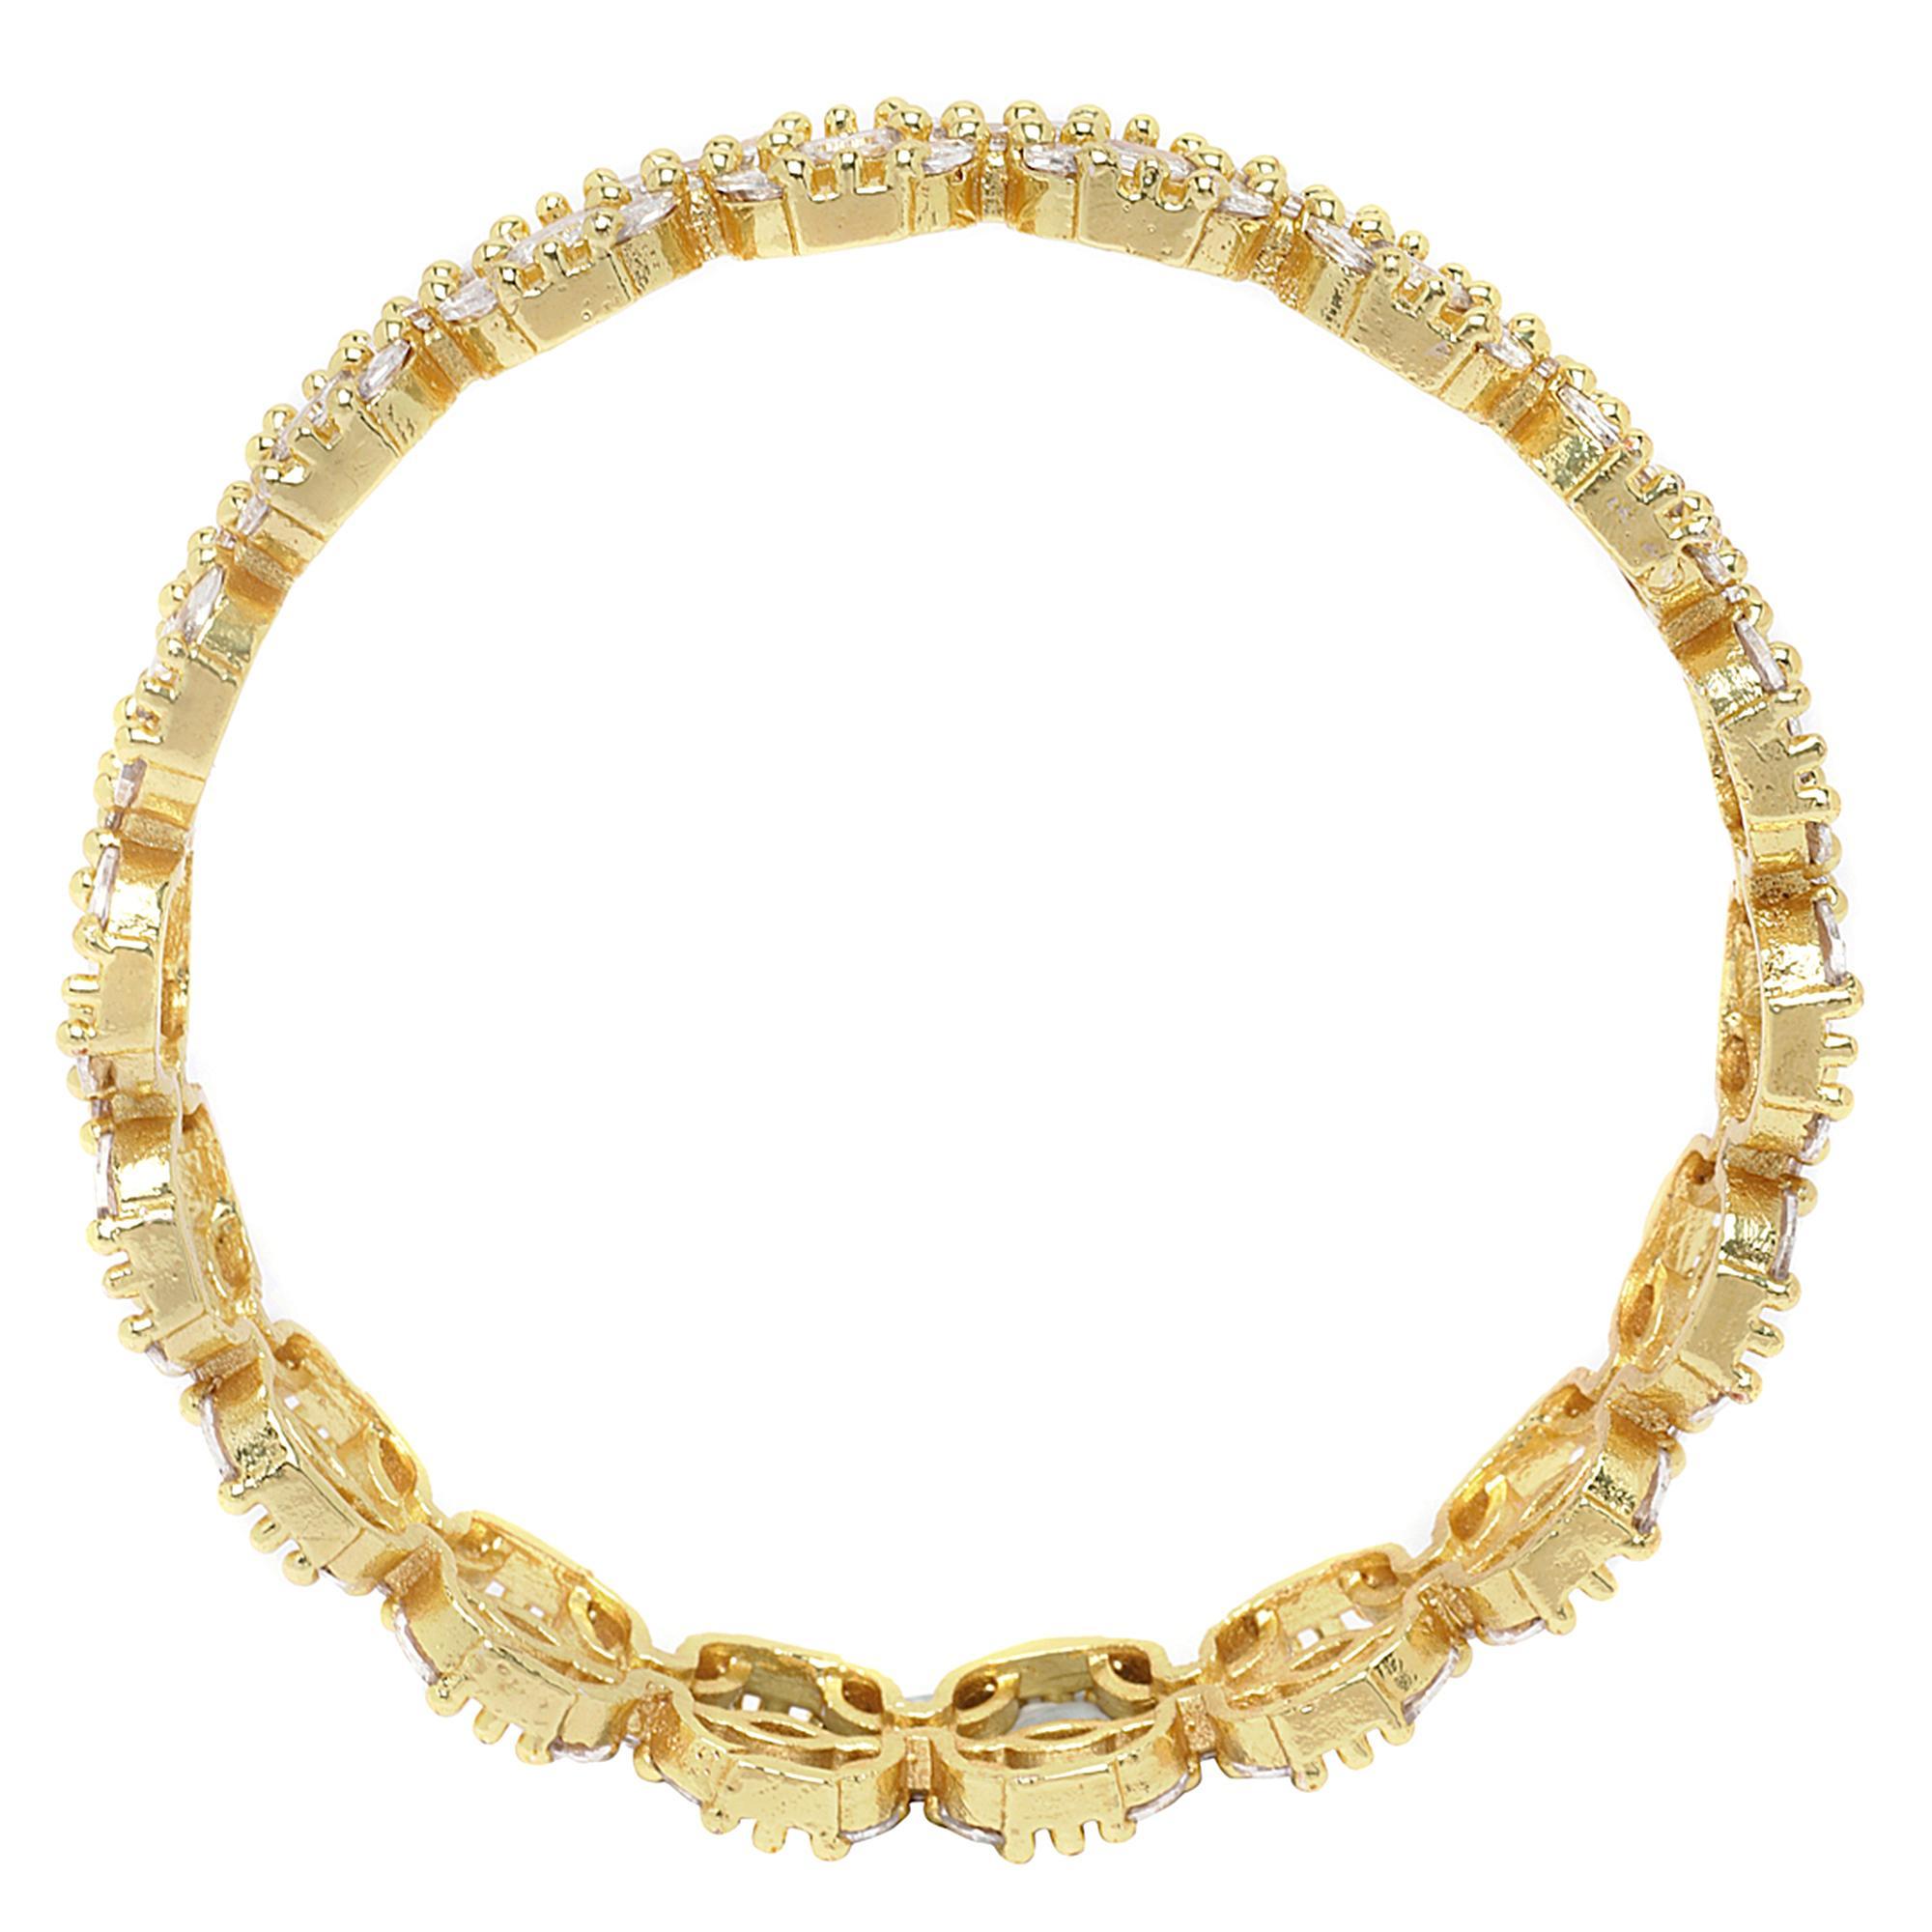
 Zeneme Gold-Plated Brass Golden, White American Diamond Studded Floral Shaped Bangles Jewellery Set For Girls And Women (Set Of 2)
Type: Bangles
Brand: Zeneme
Price: Rs. 509
 Stylish party wear bangles - zeneme fashion jewellery presents these stylish bangles which are suitable for all occasions office wear, wedding and party wear. The colour complements all outfits and may be worn as a statement piece to any occasion. The designer artificial jewellery at zeneme is available in various designs and patterns like floral design, heart shape design, dancing peacock, crystal design and many more. The imitation designer jewellery that will go with your outfit and style up your fashion statement with variable designs and patterns to give you charming and elegant look is available at zeneme. Zeneme has huge collection of designer imitation jewellery like american diamond jewellery collection, gold plated jewellery collection, temple jewellery collection, valentine collection, jewellery combos and many more.
Features: What you get - set of 2 rhodium-plated silver toned bangles has white floral american diamond studded, secured with slip-on closure. ,Luxury gifting idea - give a meaningful and luxurious gift with zeneme jewellery. A favourite gift choice, each zeneme jewellery for women comes with a signature gift box,Material craftsmanship - finest quality stones and environmentally friendly nonprecious metals are used for making the jewelry set. It is safe for wearing for long hours., Jewellery care - keep the jewellery away from direct heat, water, perfumes, deodorants and other strong chemicals as they may react with the metal or plating. Store the jewellry when not in use in a storage box or a cloth pouch to retain its shine. ,Nickel free and lead free as per international standards that makes it very skin friendly. The plating is non-allergic and safe for all environments.,Dimensions - bangle size 2.4 - diameter - 5.715 cm, circumference - 17.9324 cm bangle size 2.6 - diameter - 6.0325 cm, circumference - 18.9484 cm bangle size 2.8 - diameter - 6.35 cm, circumference - 19.939 cm
Included: Set Of 2 X Floral American Diamond Studded Bangles Jewellery Set